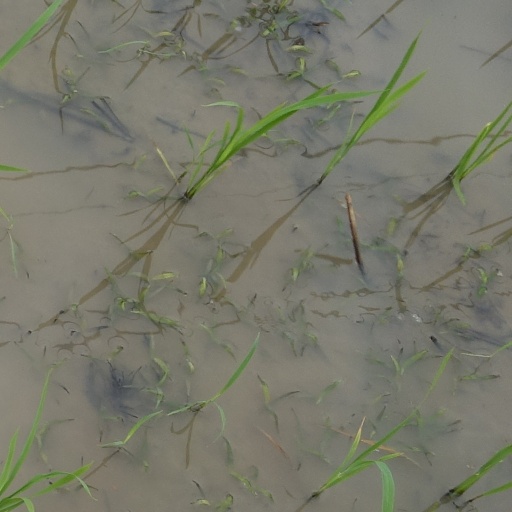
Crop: rice